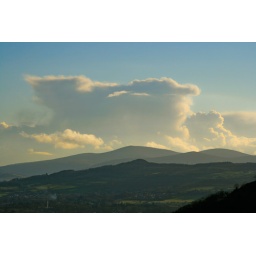
Storm cloud over Djouce mountain